The Mission (band)

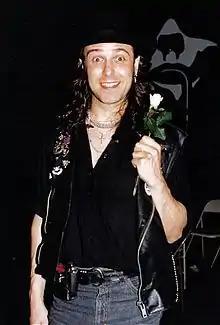
Mick Brown in 1987

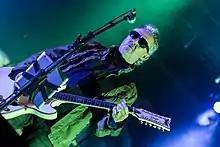
Hussey at the Wave-Gotik-Treffen in Leipzig, Germany, 2017

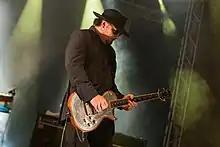
Simon Hinkler, 2017

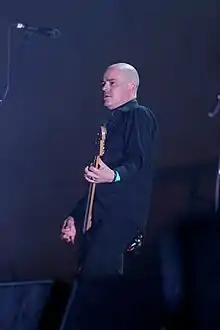
Craig Adams, 2017

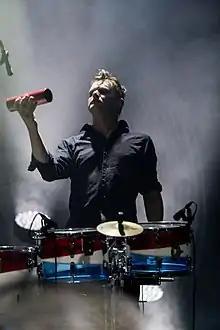
Mike Kelly, 2017

In the first half of 1989, Hussey spent some time writing new material in the Black Mountains in South Wales before the band reconvened in April to start the recording process. At the end of the same month, they played two shows, one in support of the Lockerbie bombing and another for the Hillsborough disaster fund. The latter featured guest appearances by Pete Wylie and Mick Jones of the Clash and saw a committed Hussey, who as a lifelong Liverpool F.C. fan, was keen to support the victims. In between recording, the band played a number of European festivals supporting the Cure. In contrast to the large shows the band had been playing on the Children Play tour, they decided to embark on a low-key Scottish Highlands tour with some of their most ardent fans in tow. The last commitment of the year was another headline appearance at the Reading Festival, before the band returned to the studio to complete the album.